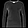
Label: Pullover